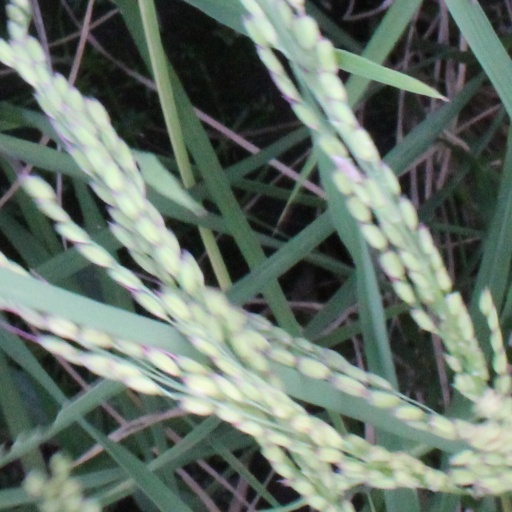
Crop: rice